Grega Žemlja

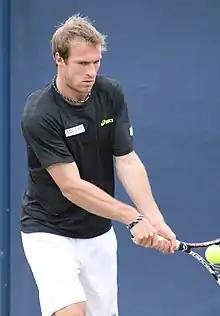
Zemlja, 2013

2009 was Žemlja's first year at the main draw on the ATP Tour. For the first time in his career he qualified for the main draw of Wimbledon where he lost in first round against Albert Montañés. He was the second Slovenian male player ever to play in the main draw of the Grand Slam tournament.